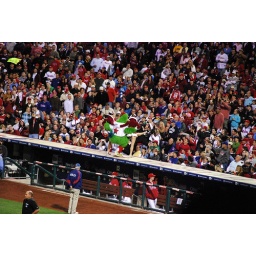
Guy in yellow shirt's face